Bulgwang station

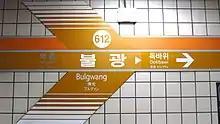
Station nameplate (Line 6)

There are NC Department Store Bulgwang Branch, and CGV Bulgwang is located. Right across the street is Daejo Market.